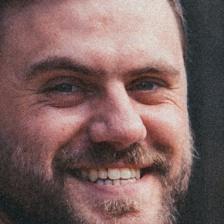
Label: faces